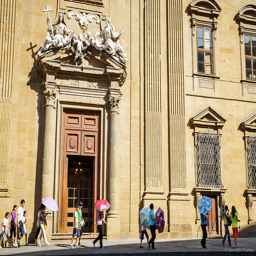
A group of people walking past a tall brown building.
People walking past a church on a sunny day.
a bunch of people walk in front of a big building
People walk past a tall building with ornate statues.
Pedestrians cross the street in front of a majestic building in the city.